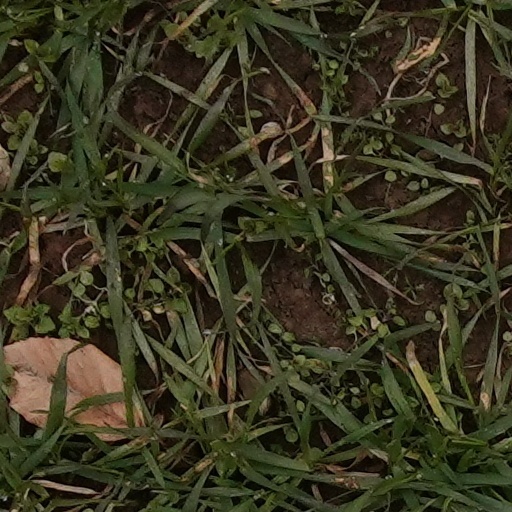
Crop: wheat